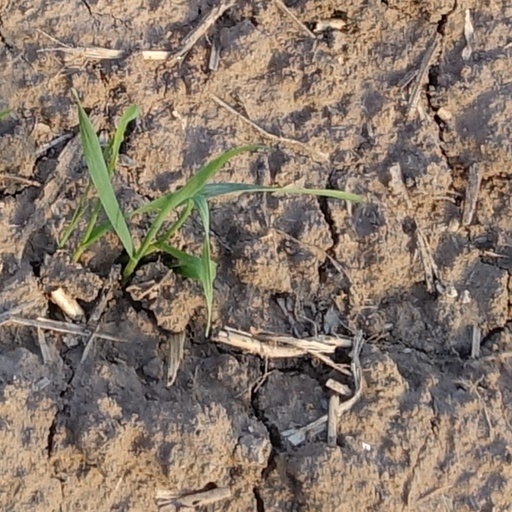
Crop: wheat